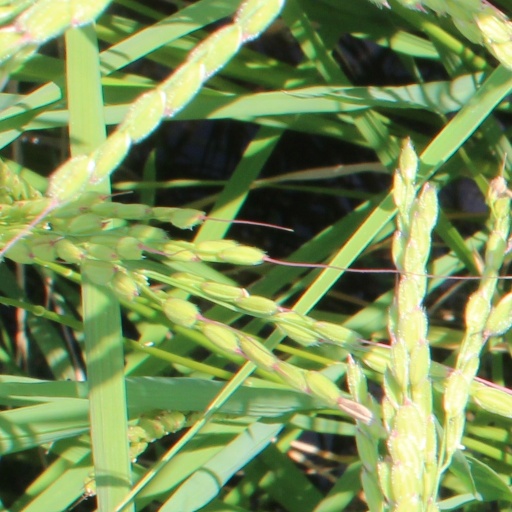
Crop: rice